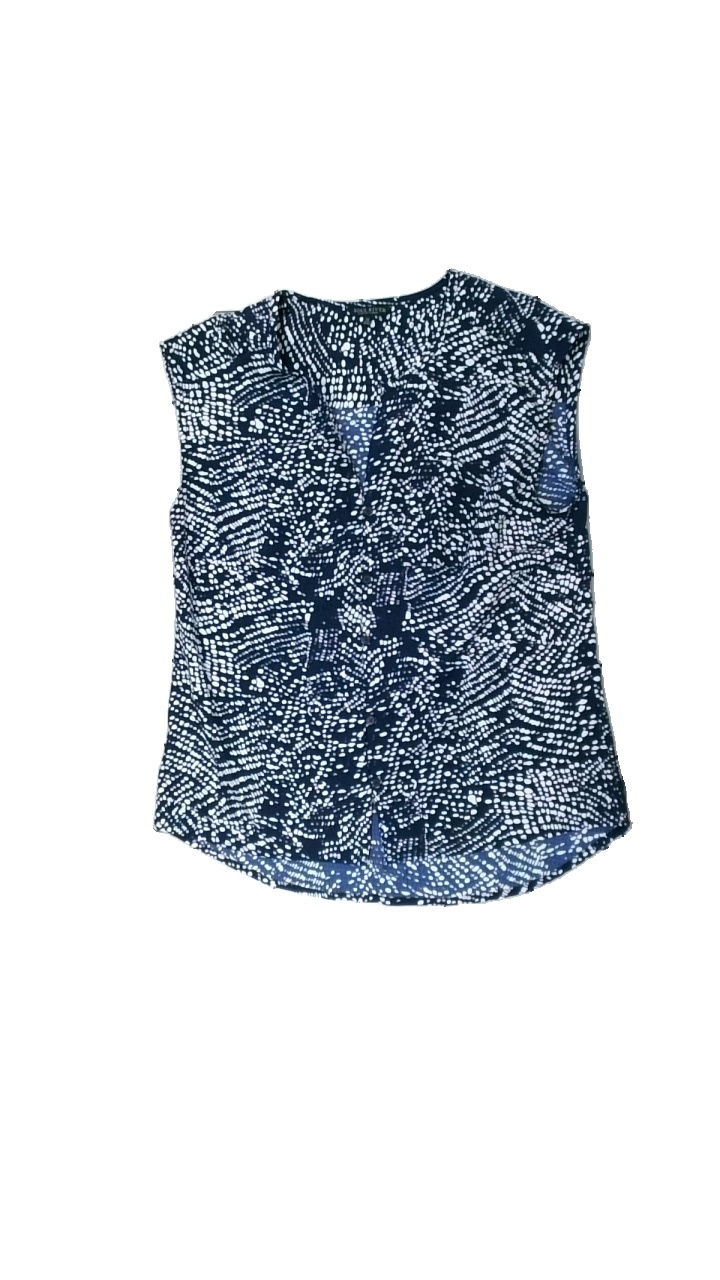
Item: Blouse (Ladies)
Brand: Soul River
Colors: Blue, White
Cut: Regular, C-collar
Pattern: Dots
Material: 100% polyester
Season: All
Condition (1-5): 3
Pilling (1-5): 4
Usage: Reuse
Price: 50-100